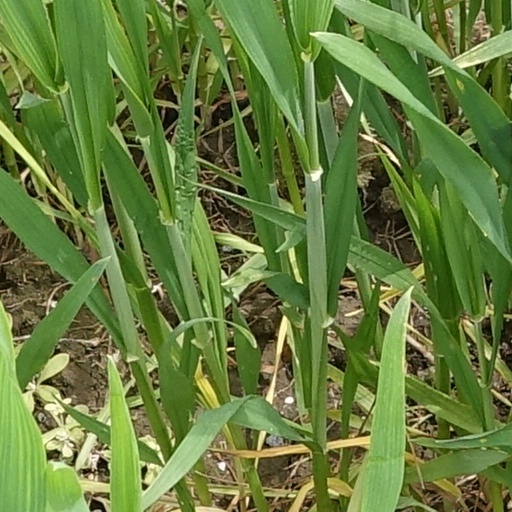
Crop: wheat